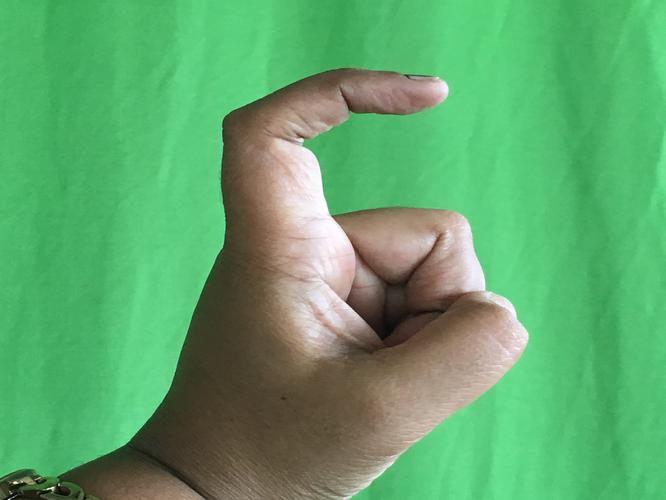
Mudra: Tamarachudam
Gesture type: single_hand